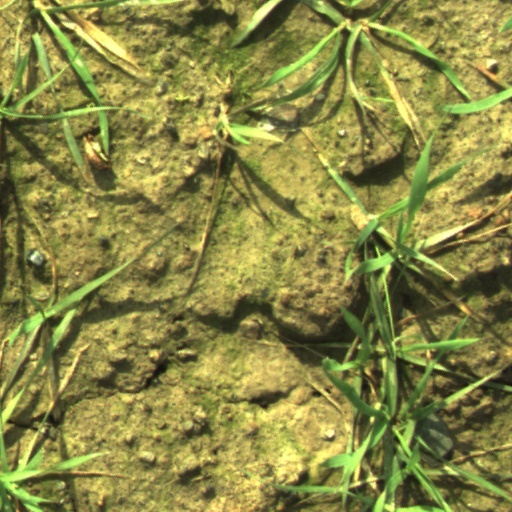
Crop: wheat